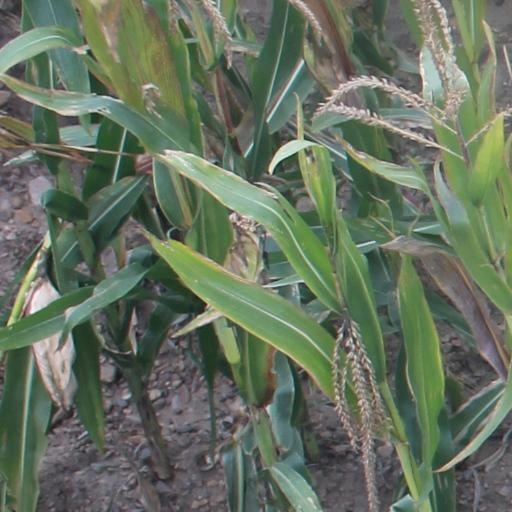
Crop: maize; corn